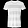
Label: T - shirt / top